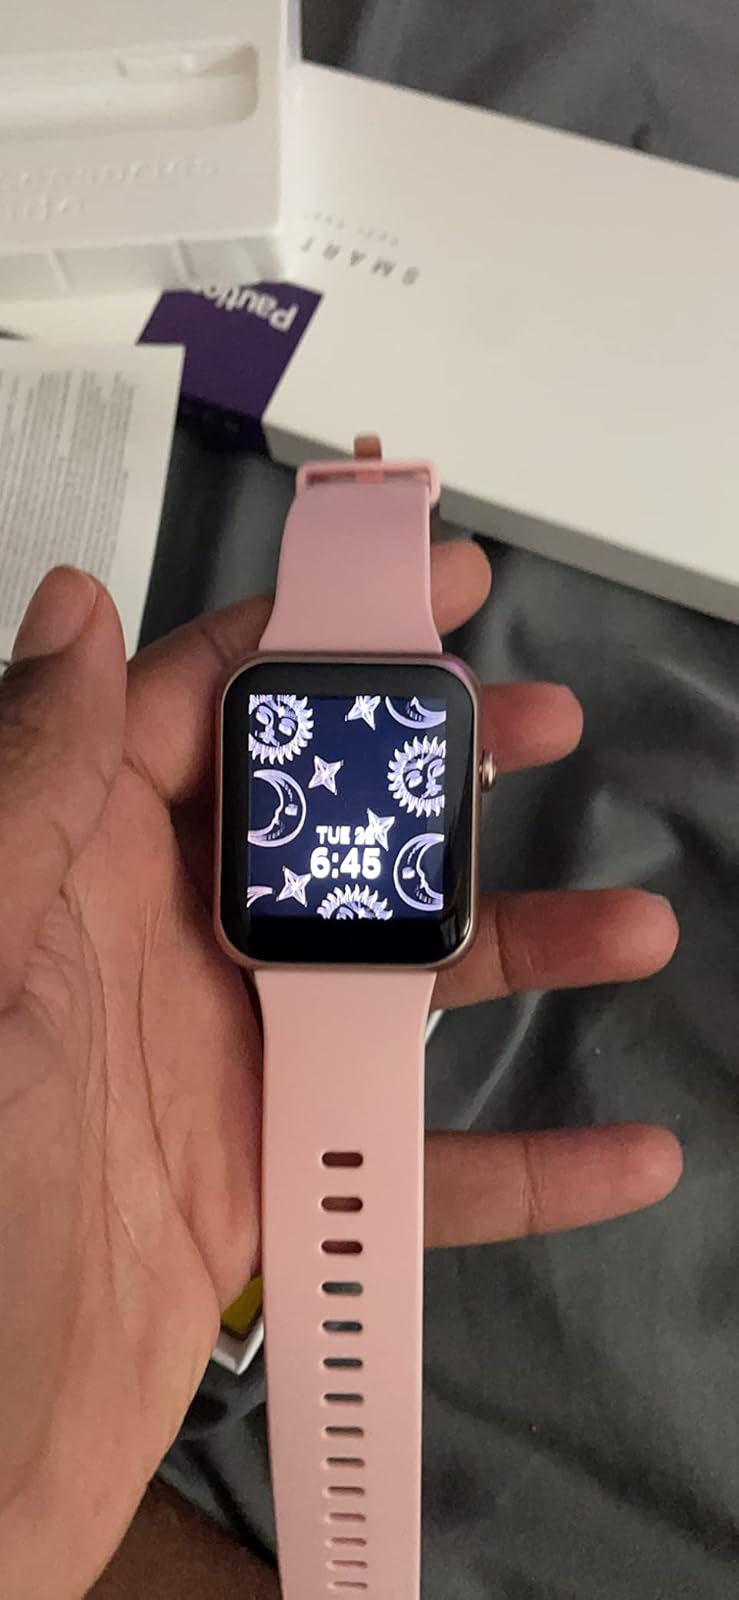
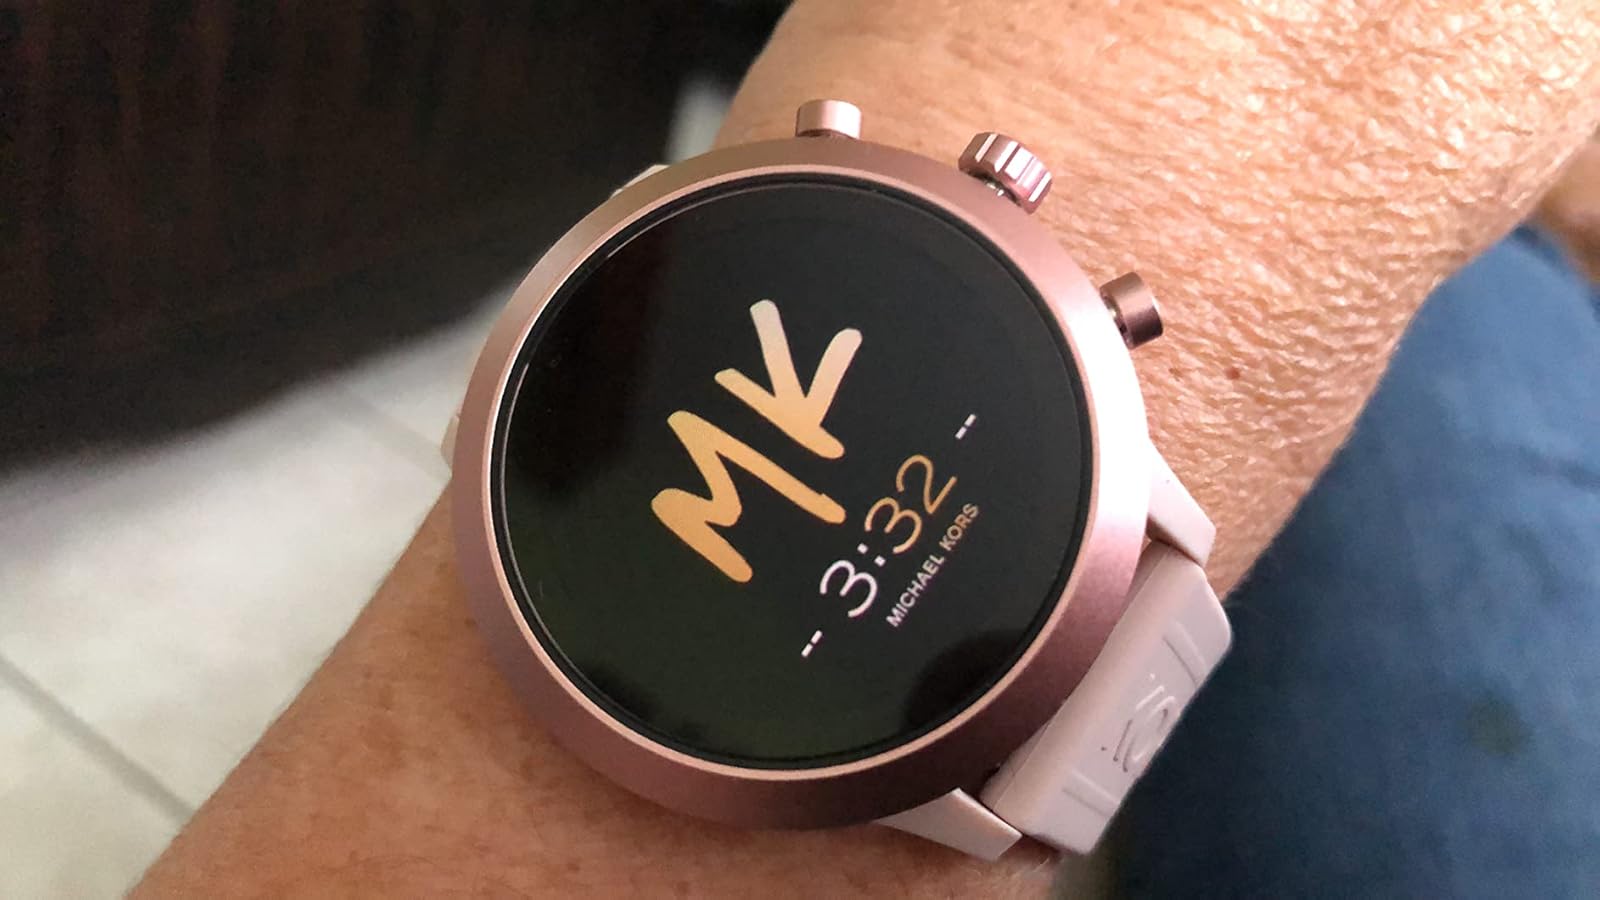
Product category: smartwatch
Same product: no